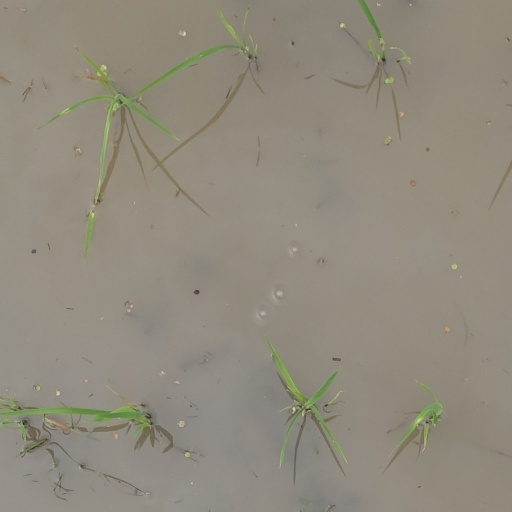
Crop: rice